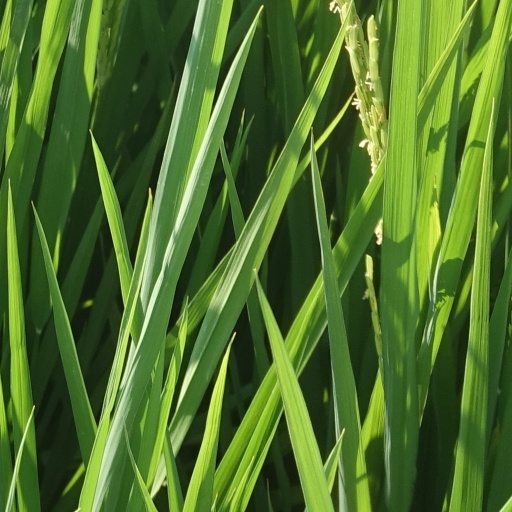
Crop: rice